Character evolution

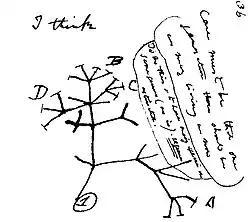
Charles Darwin's first sketch of an evolutionary tree

Natural Selection is the process by which organisms that are better adapted to their environment are selected to survive and reproduce more offspring. Natural selection selects for the phenotype or the characteristics of an organism that gives the organism a reproductive advantage in which it becomes the gene pool of a population. In addition, mutations also arise in the genome of an individual organism and offspring(s) can inherit such mutations. This genetic variation allows more organisms to adapt to a changing environment.